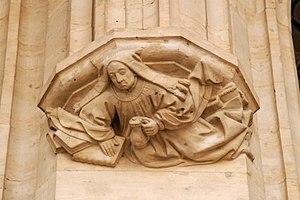
Belgique - Bruxelles - Grand-Place - Hôtel de ville - Cellier des Moines
La « Maison de la Cave aux Moines » est une ancienne maison médiévale qui fut démolie en 1444 pour faire place à l'aile droite de l'hôtel de ville de Bruxelles en Belgique.